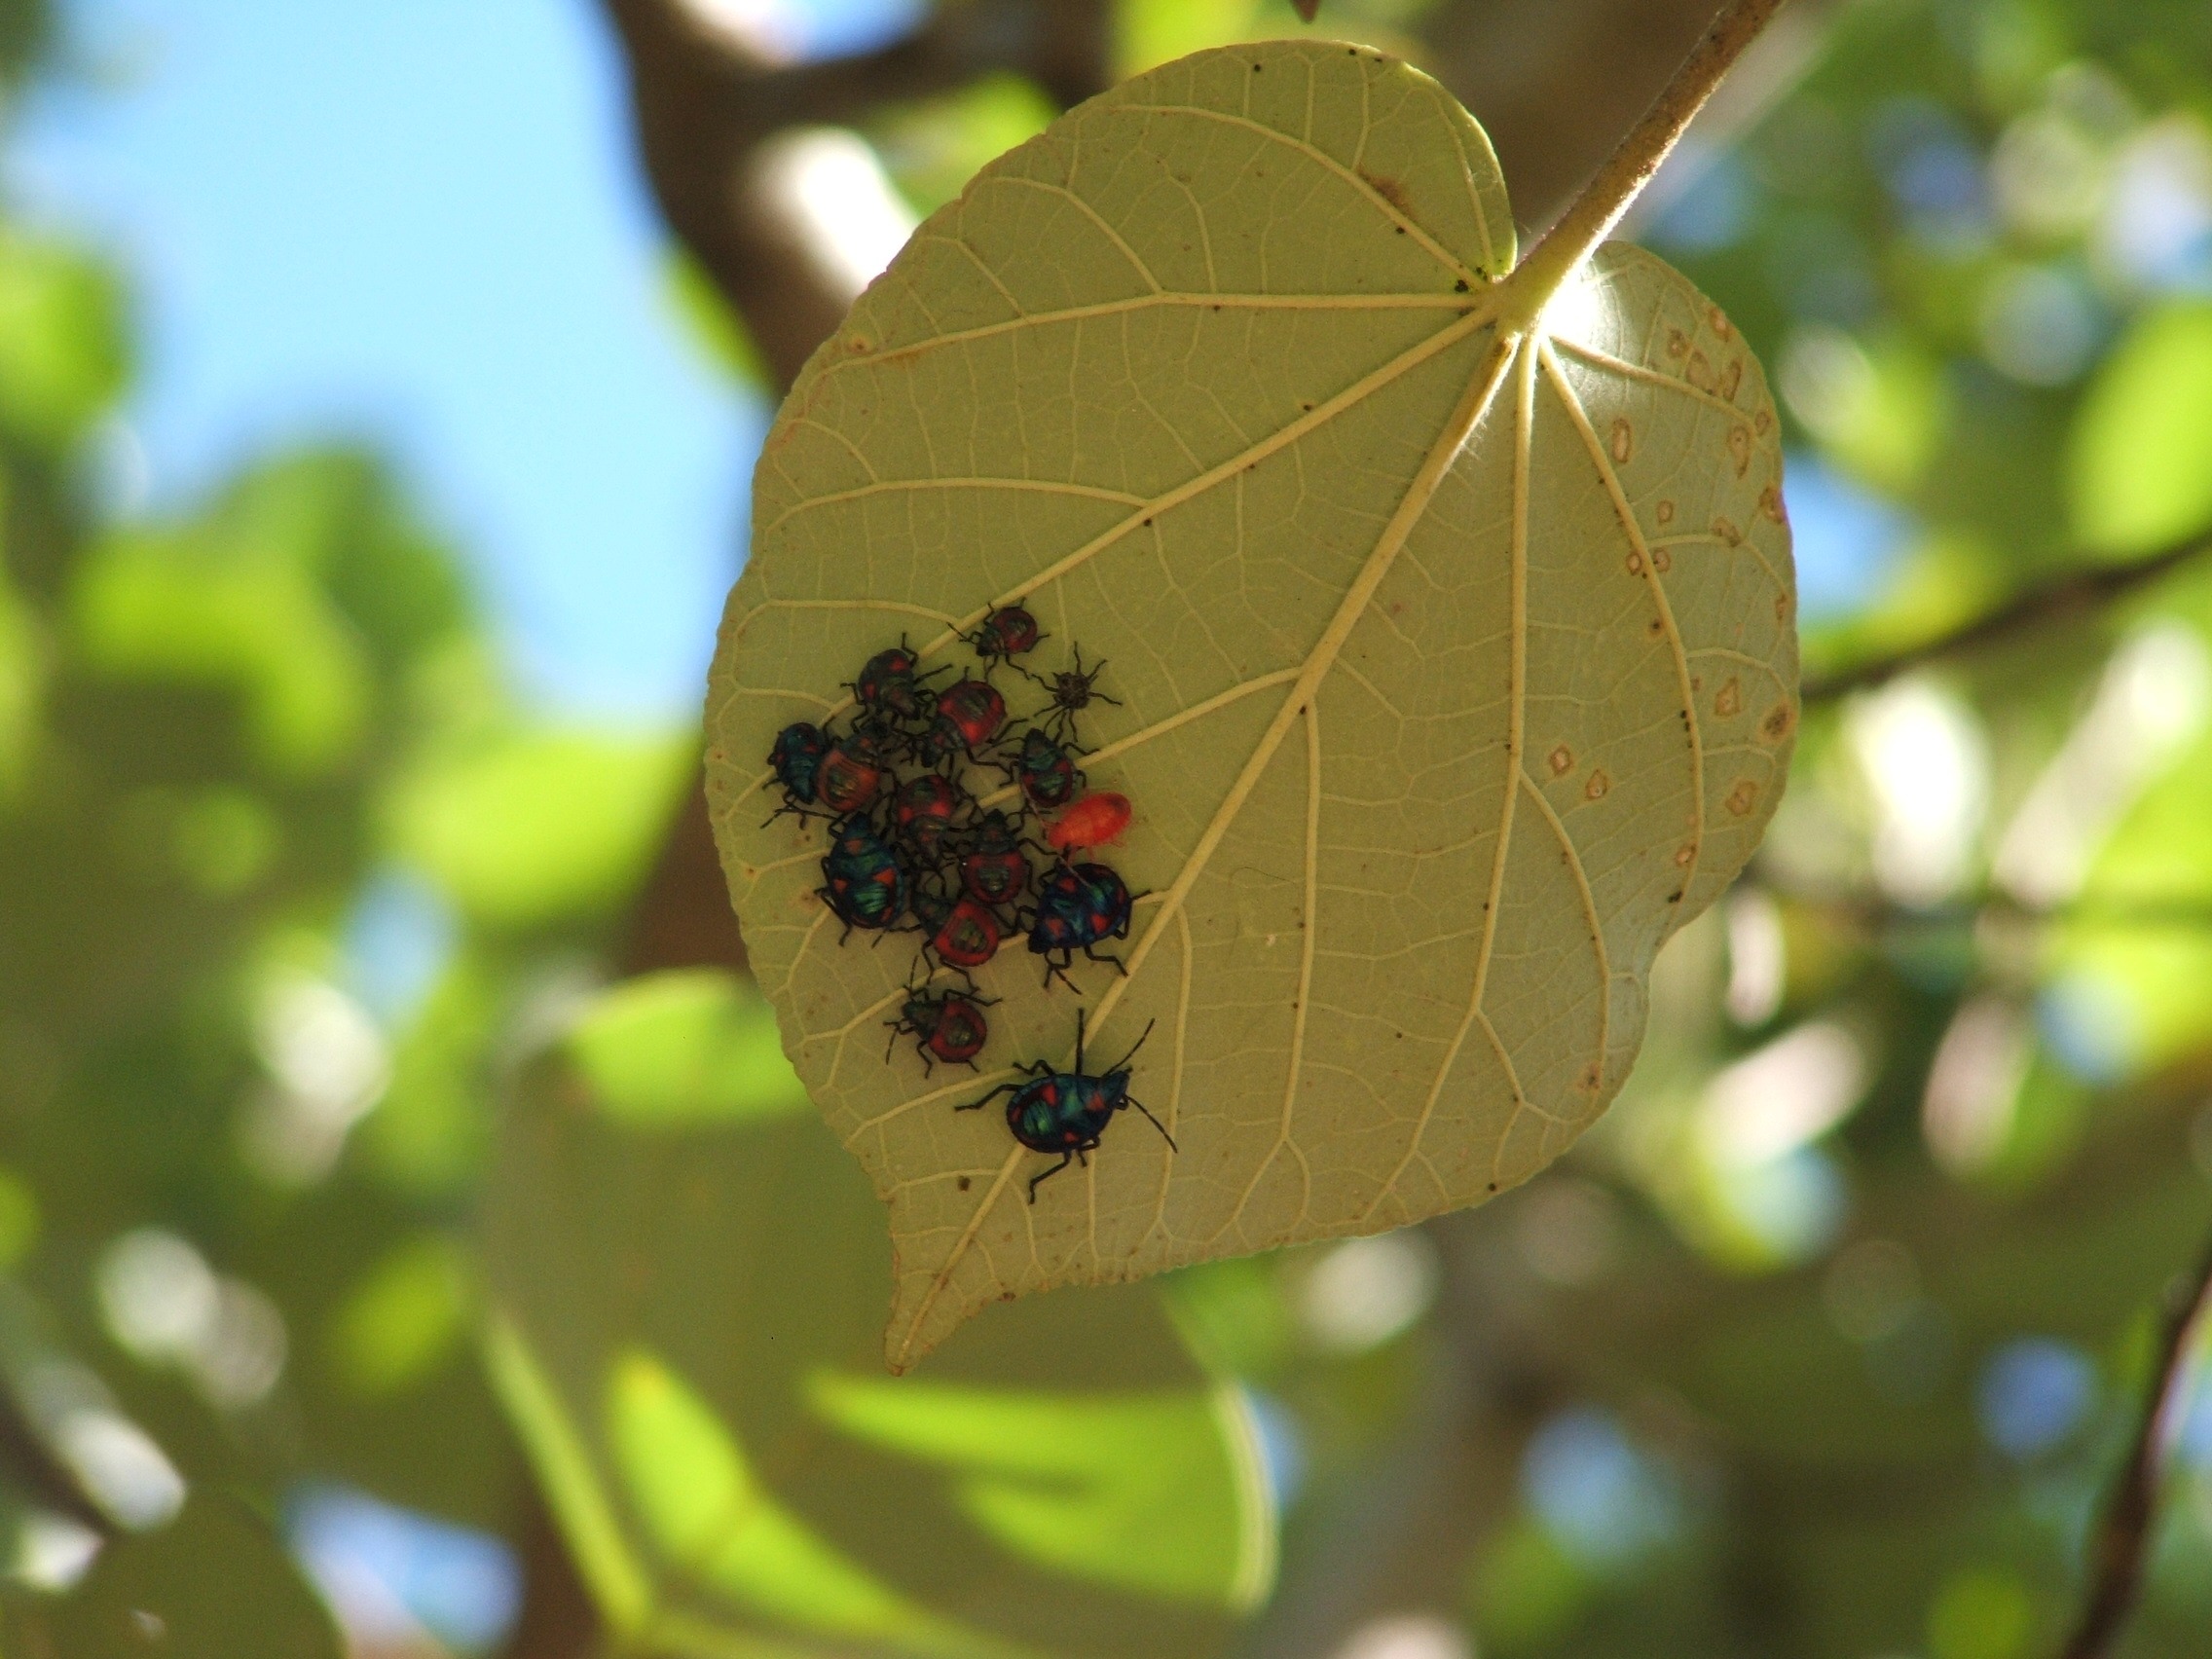
tree, nature, branch, plant, sunlight, leaf, flower, green, produce, insect, autumn, bug, botany, flora, season, close up, insects, bugs, beetle, macro photography, beetles, flowering plant, woody plant, land plant, bug insect